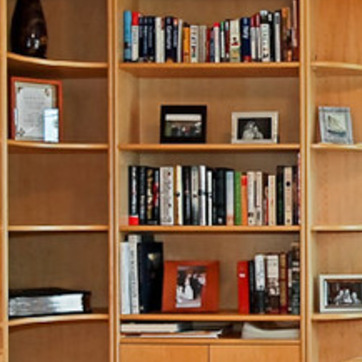
Material: paper